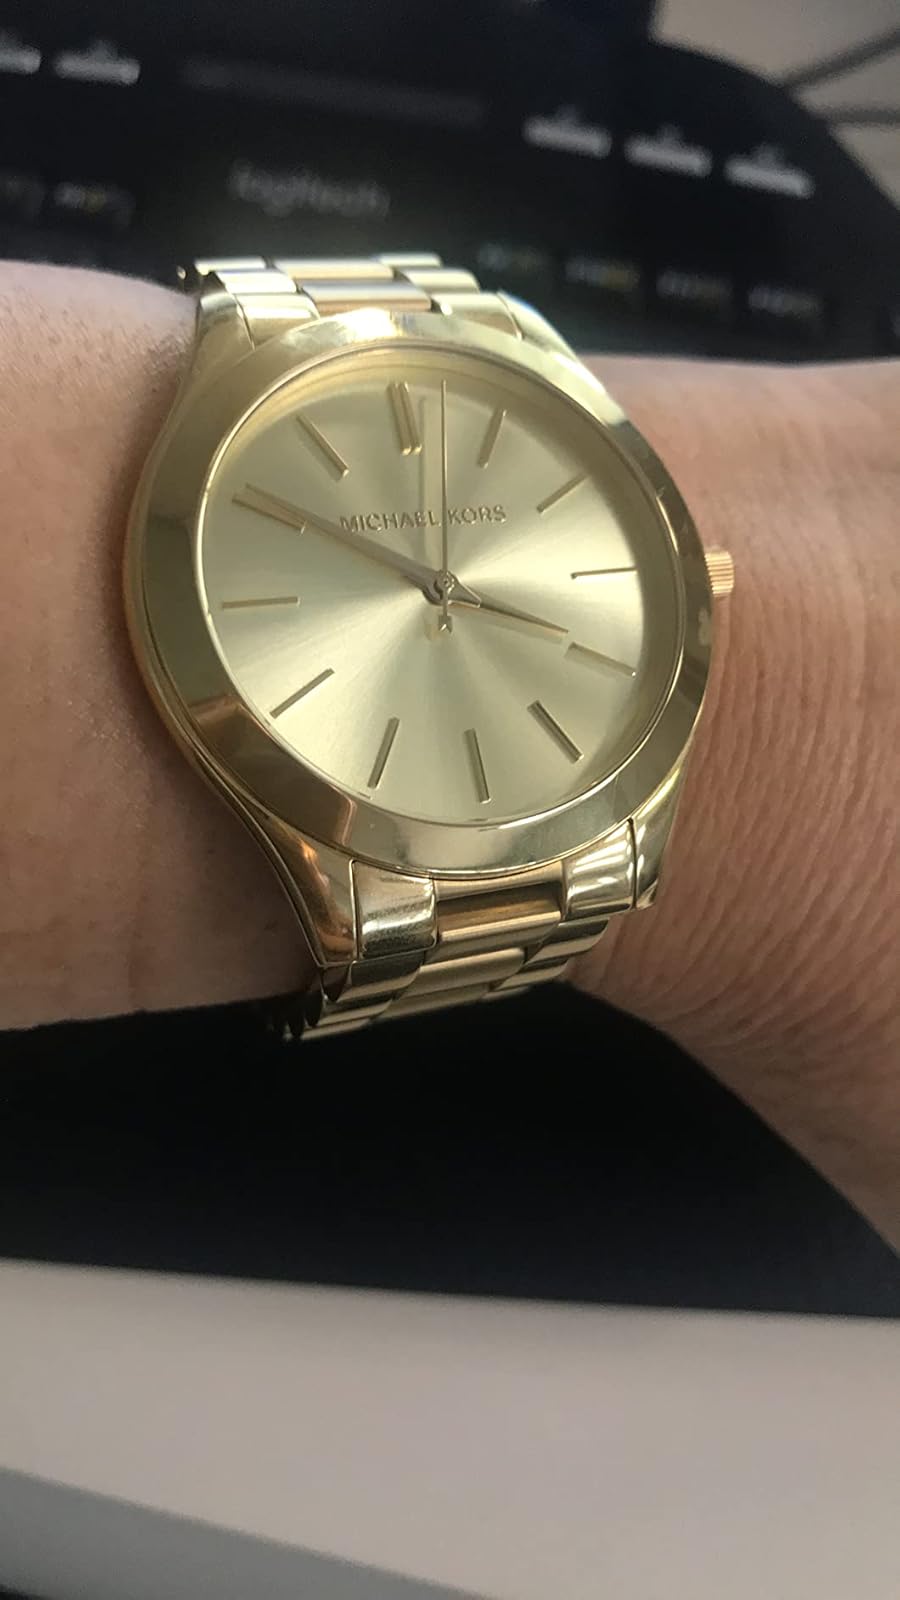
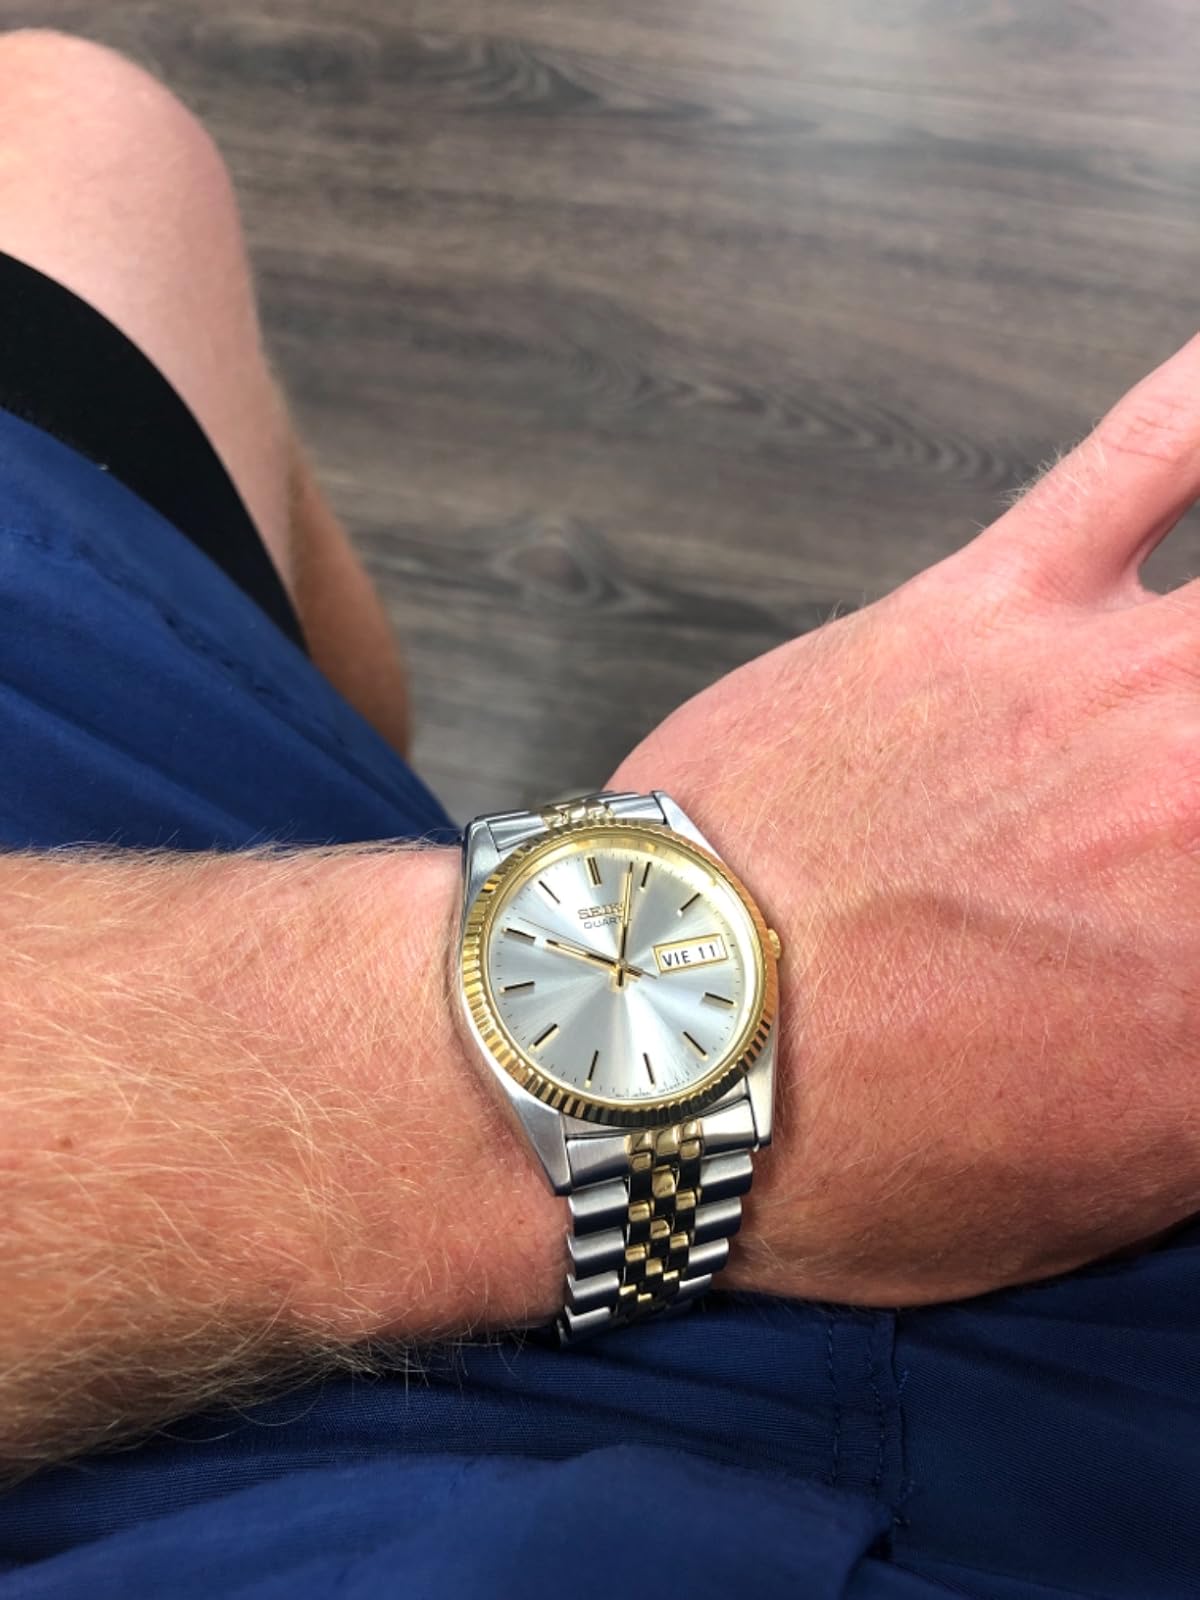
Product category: accessories_watch
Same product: no